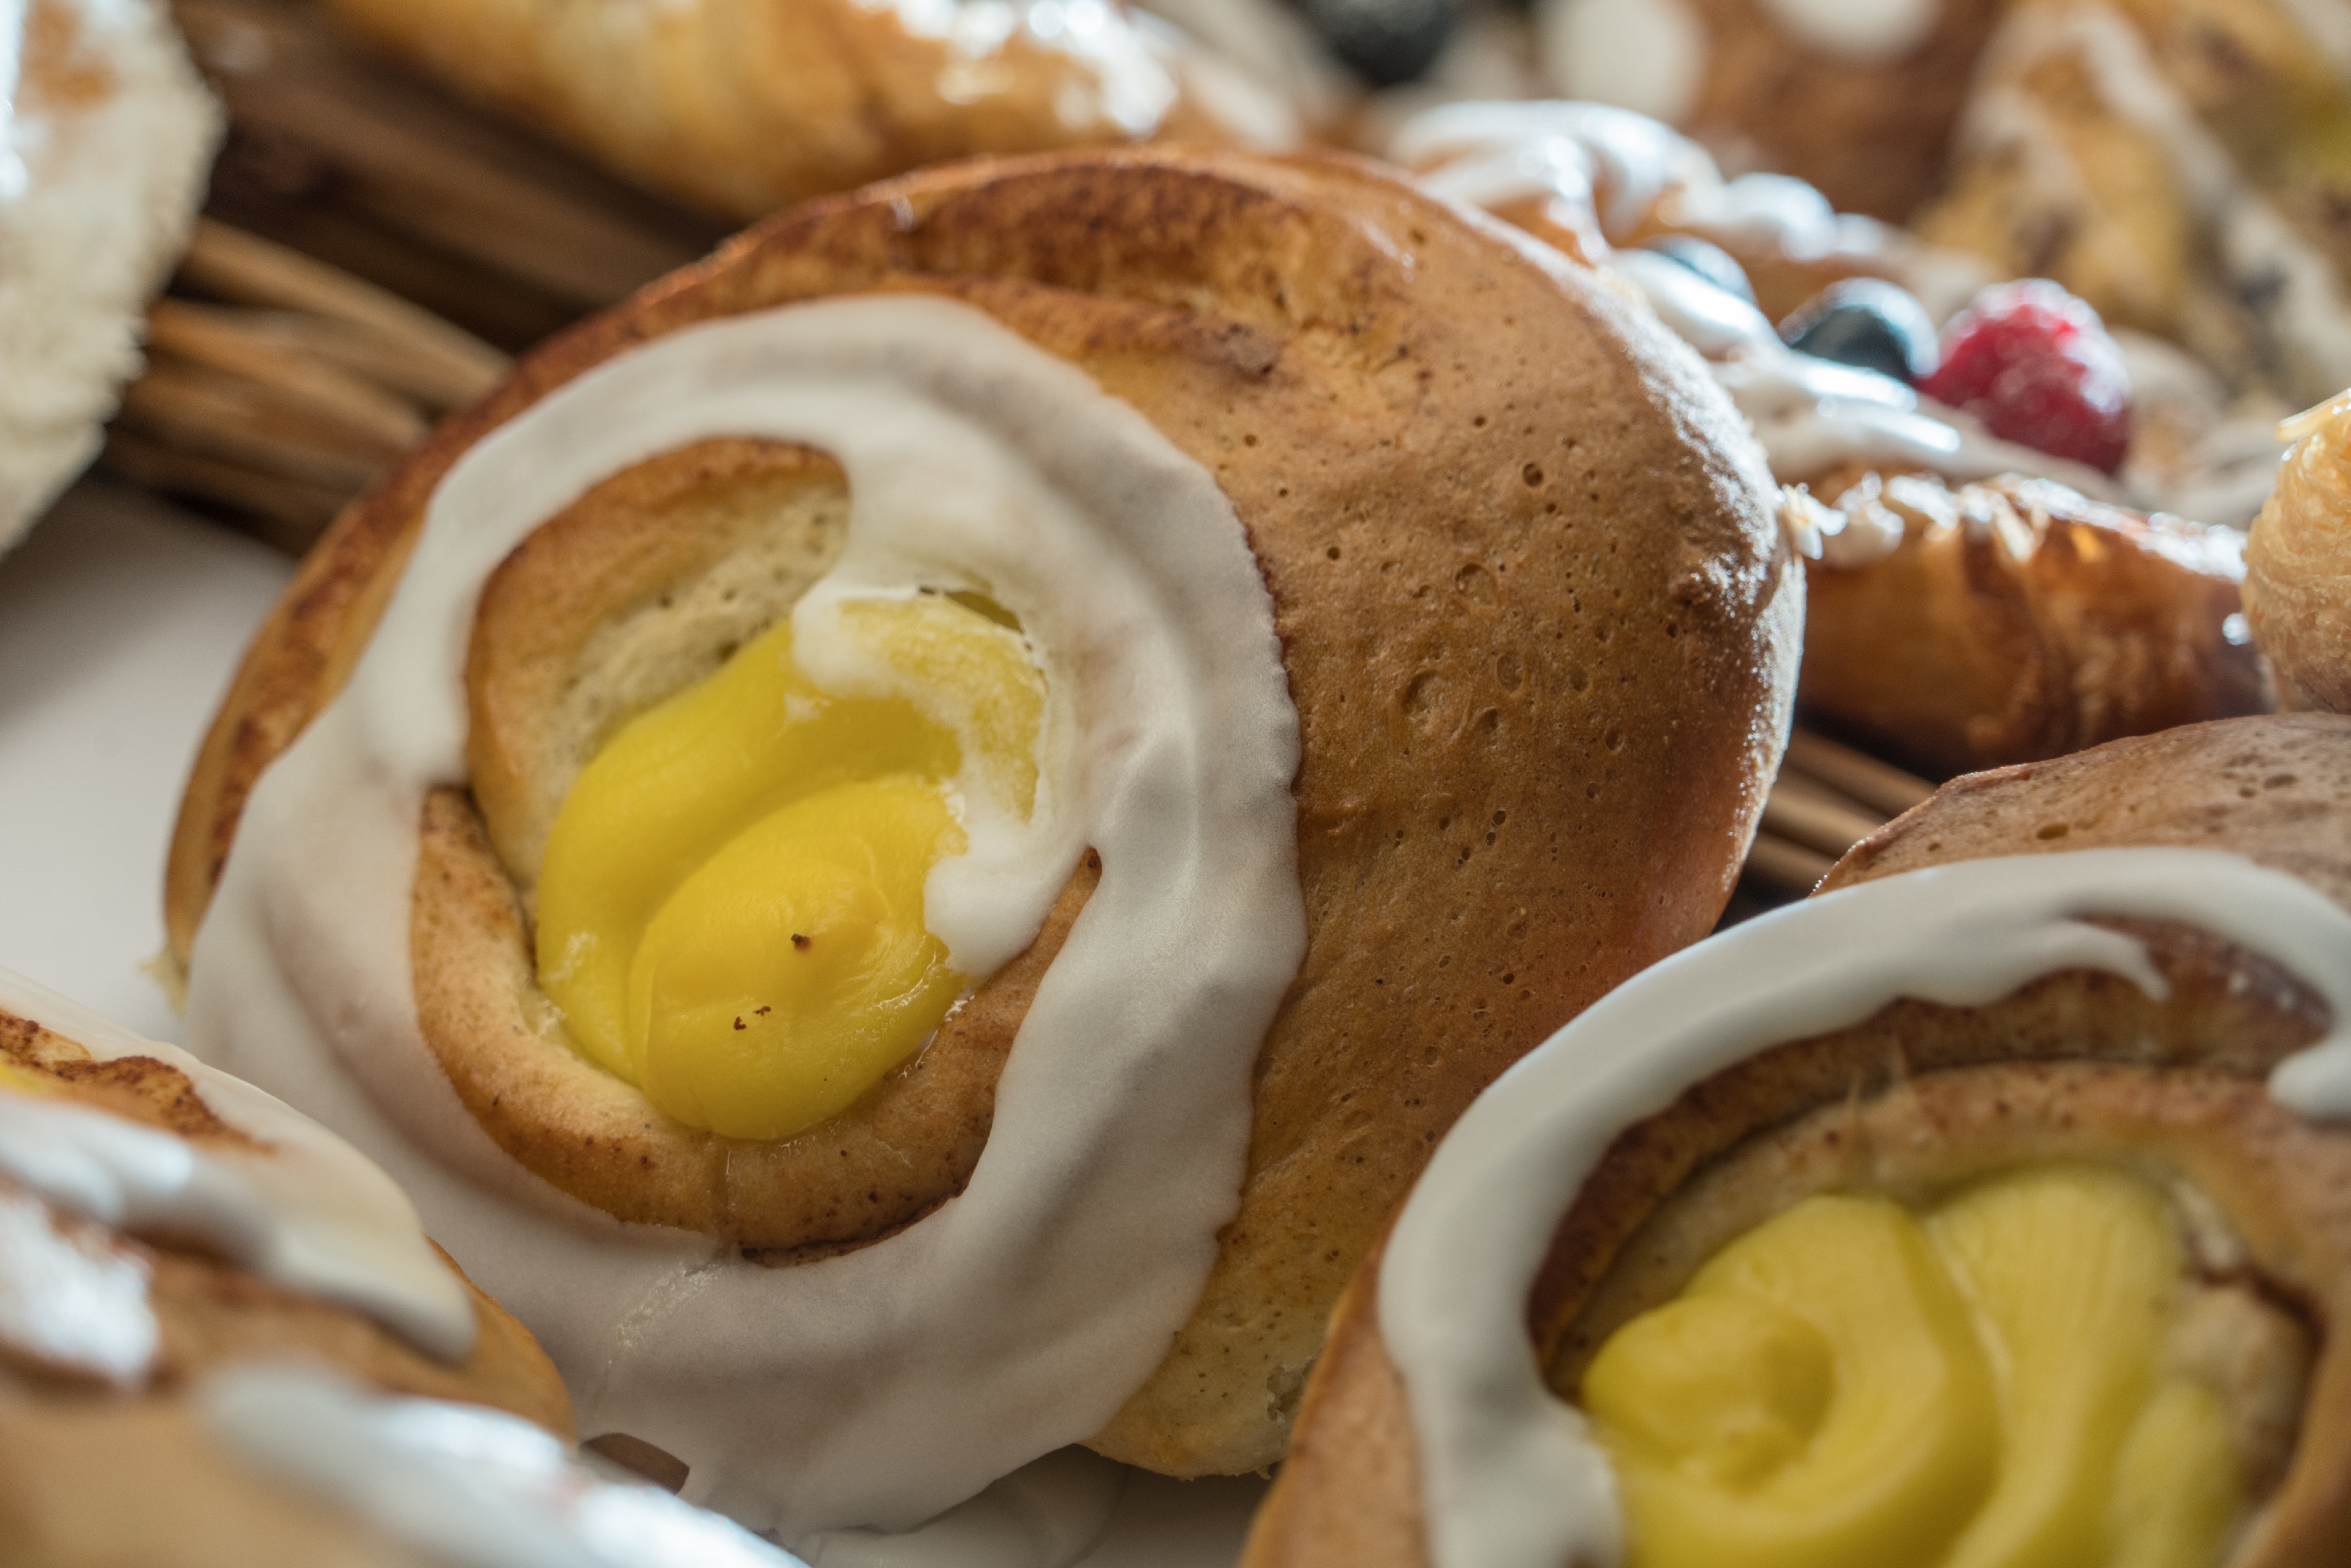
plant, sweet, dish, meal, food, produce, breakfast, baking, gourmet, dessert, cuisine, delicious, pastry, baked, tasty, sweetness, brunch, baked goods, flavor, flowering plant, land plant, cheese danish snack